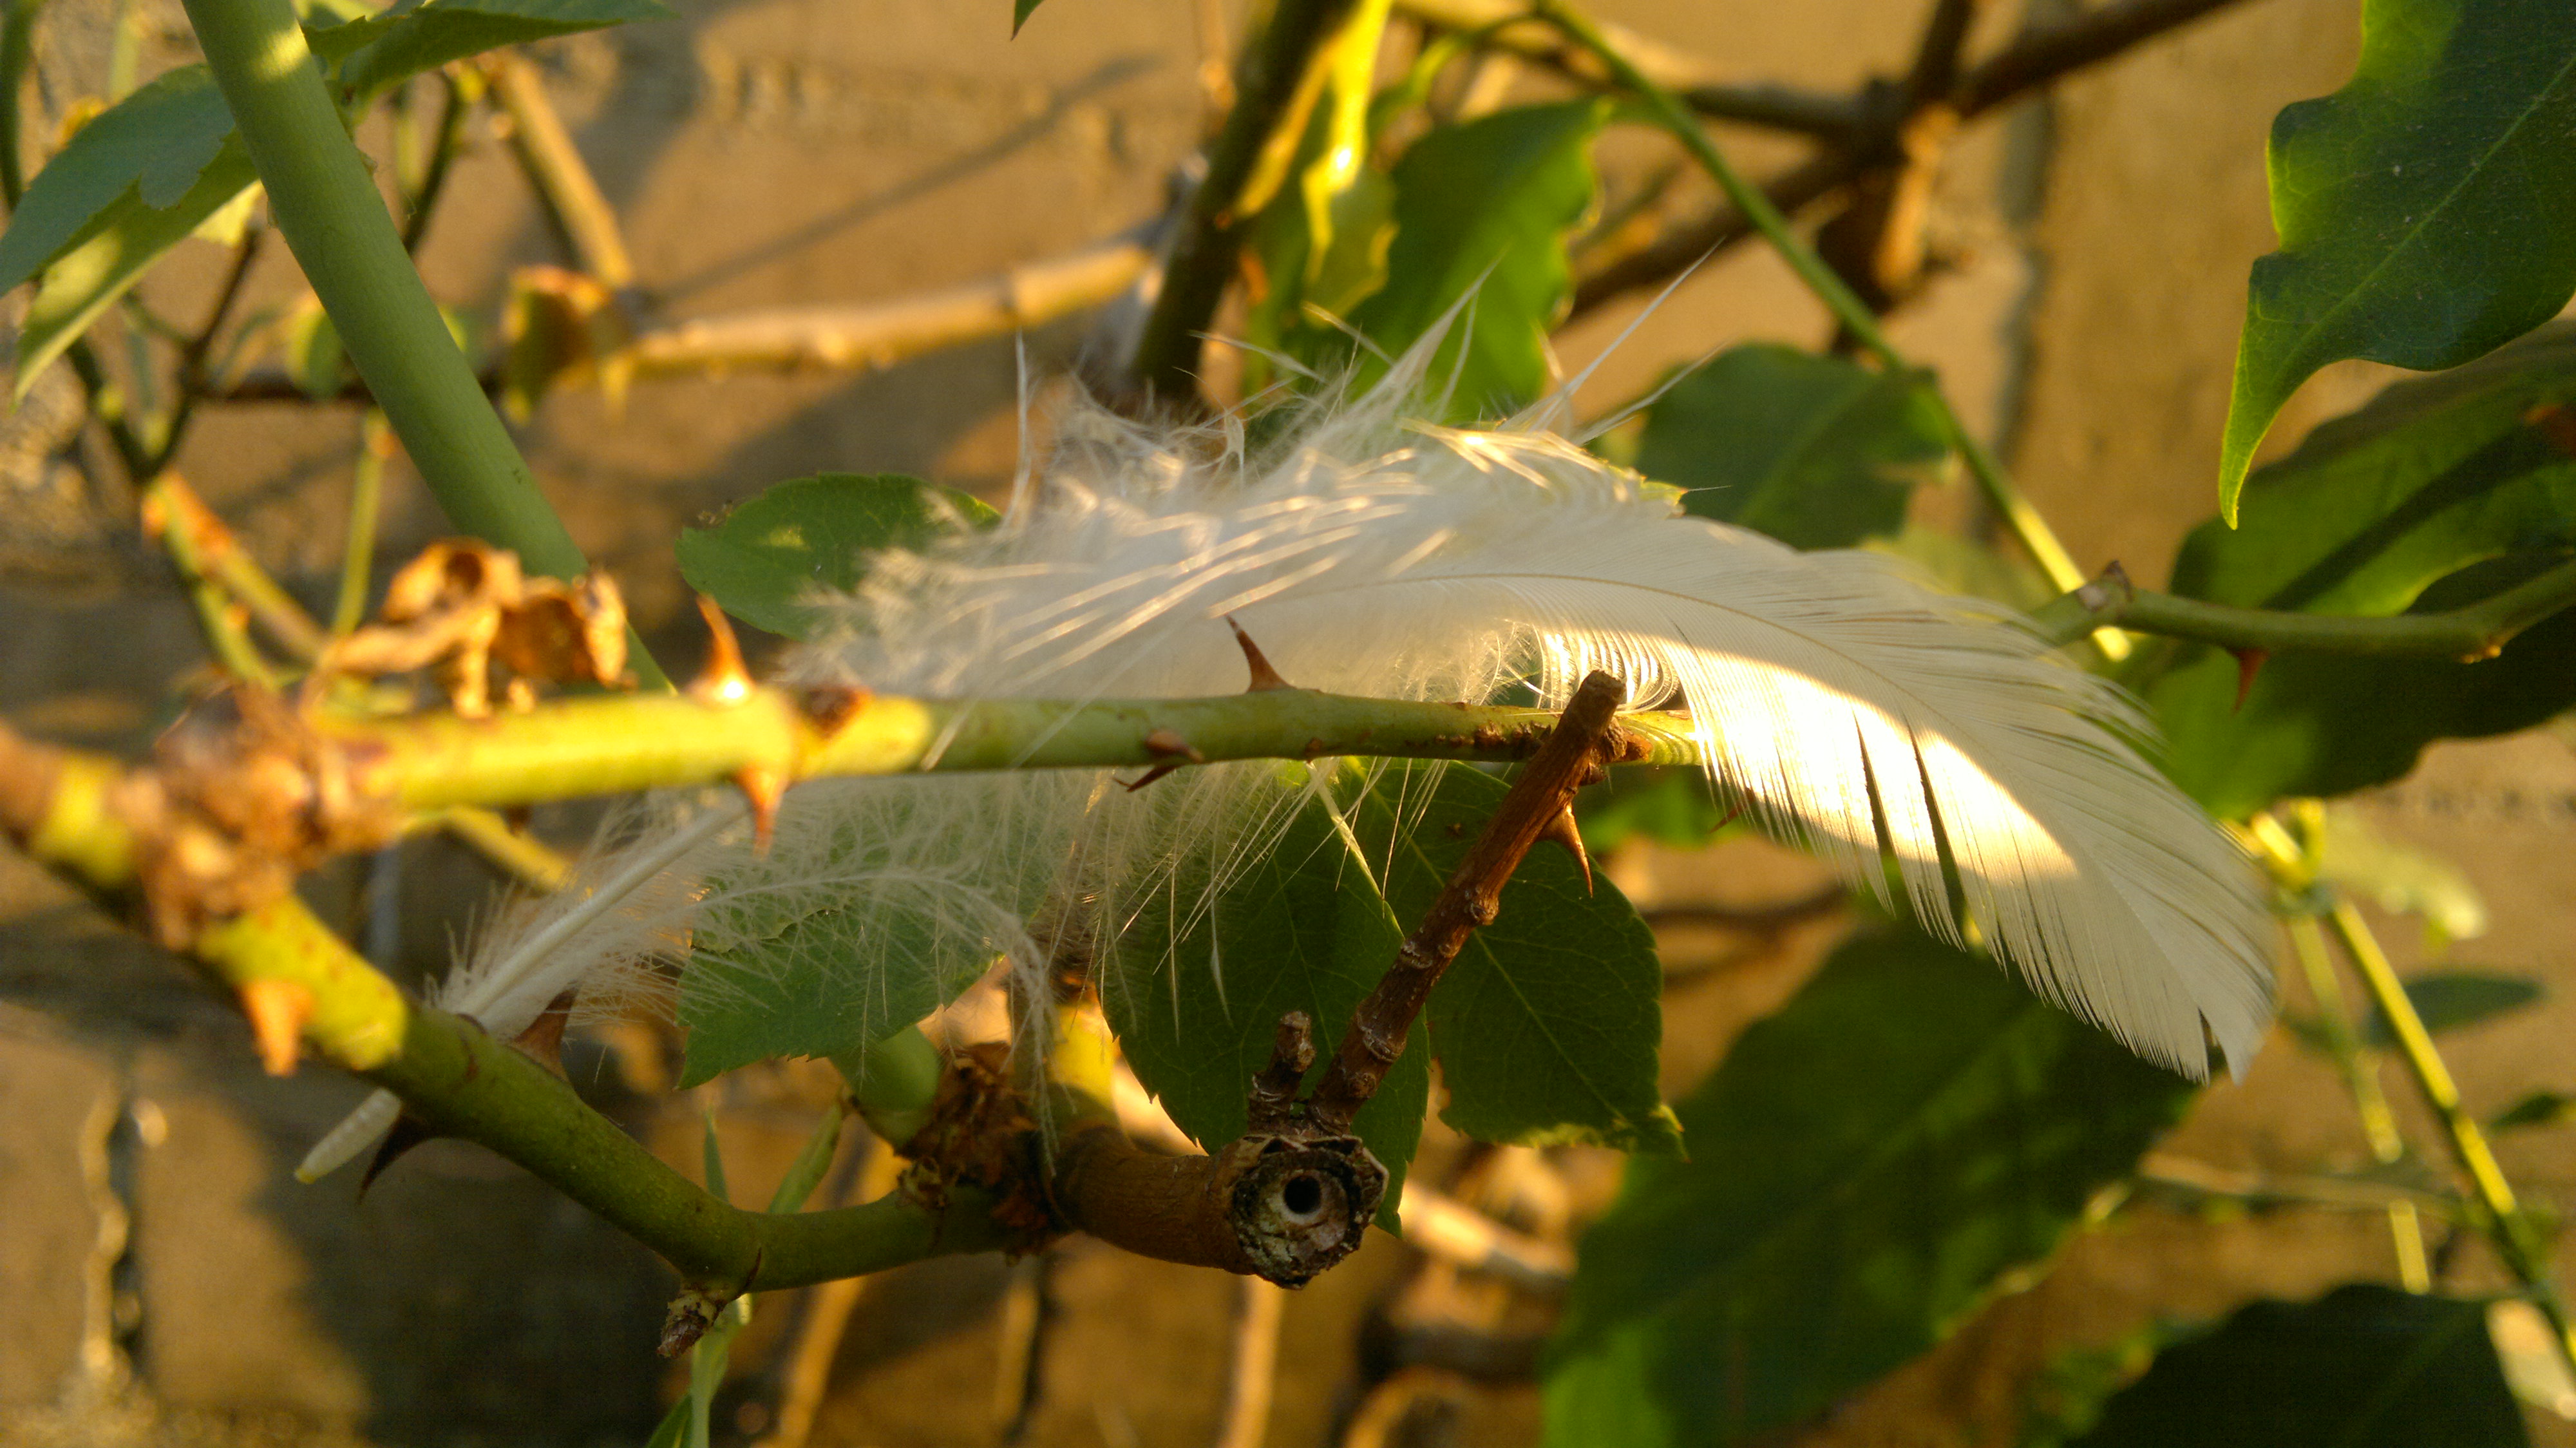
feather, plant, botany, branch, terrestrial plant, twig, sunlight, tree, flowering plant, wood, plant pathology, pest, wildlife, macro photography, insect, plant stem, deciduous, fruit tree, grass, birch family